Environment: real
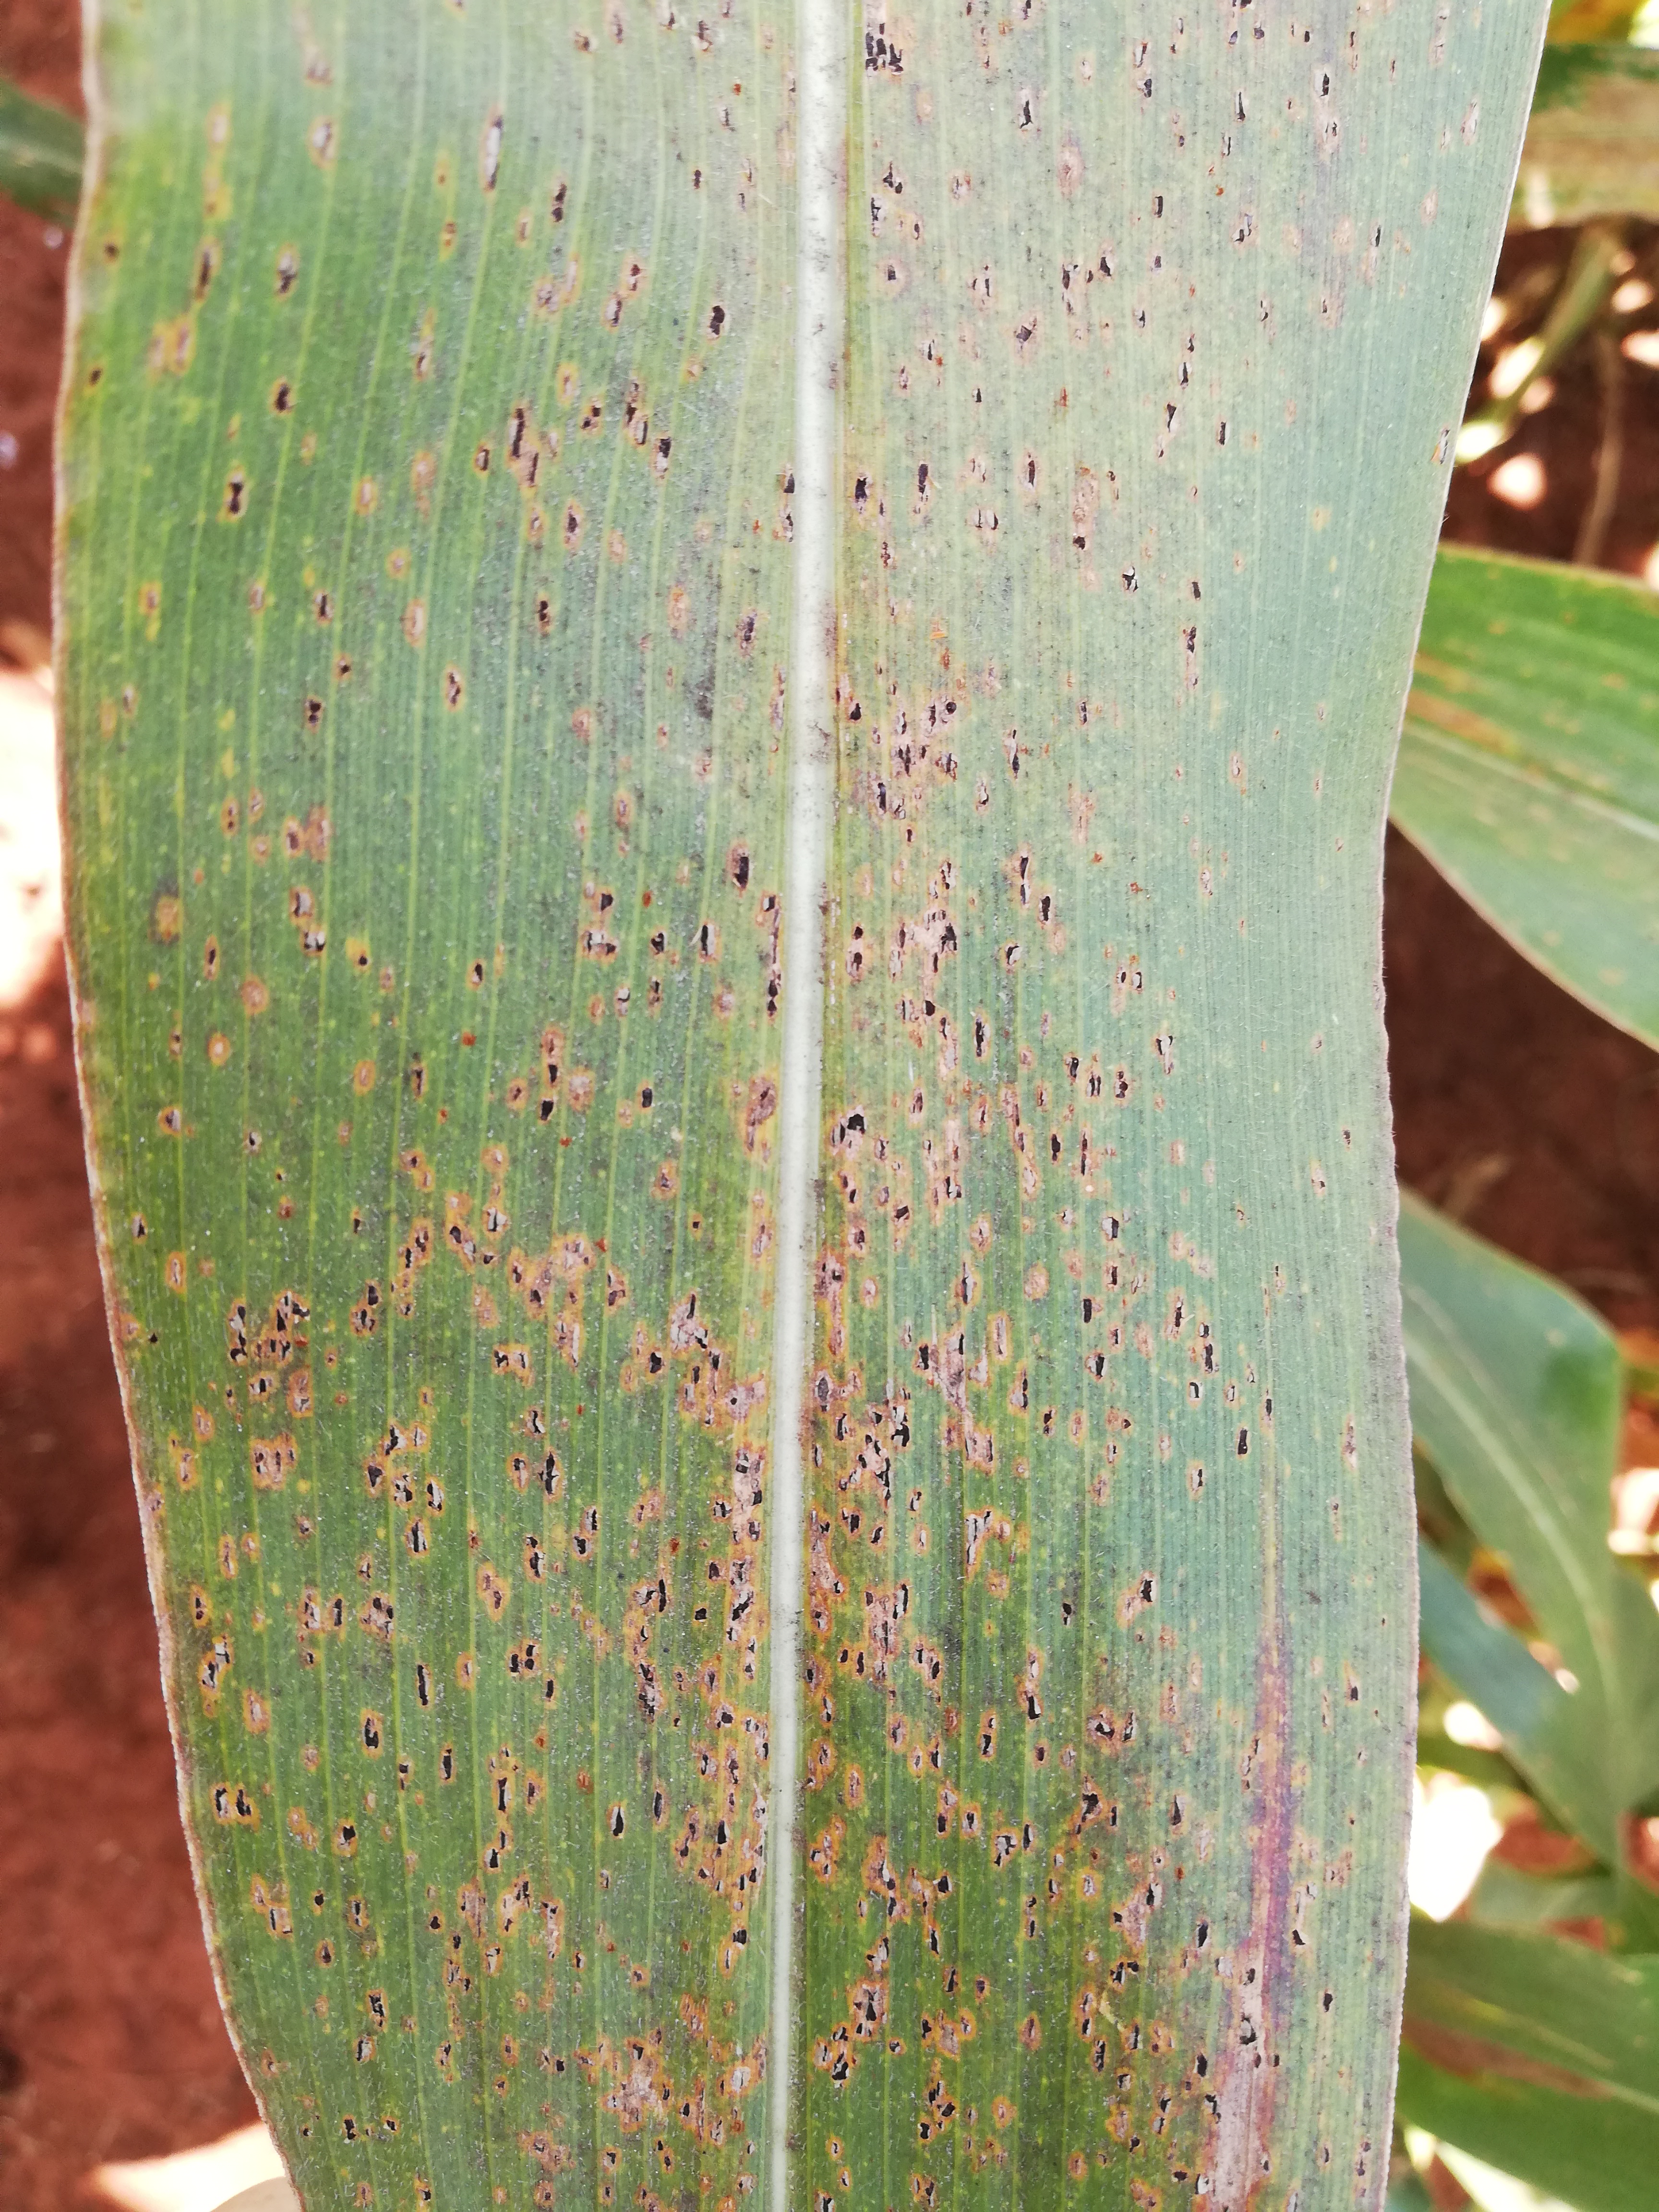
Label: common_rust